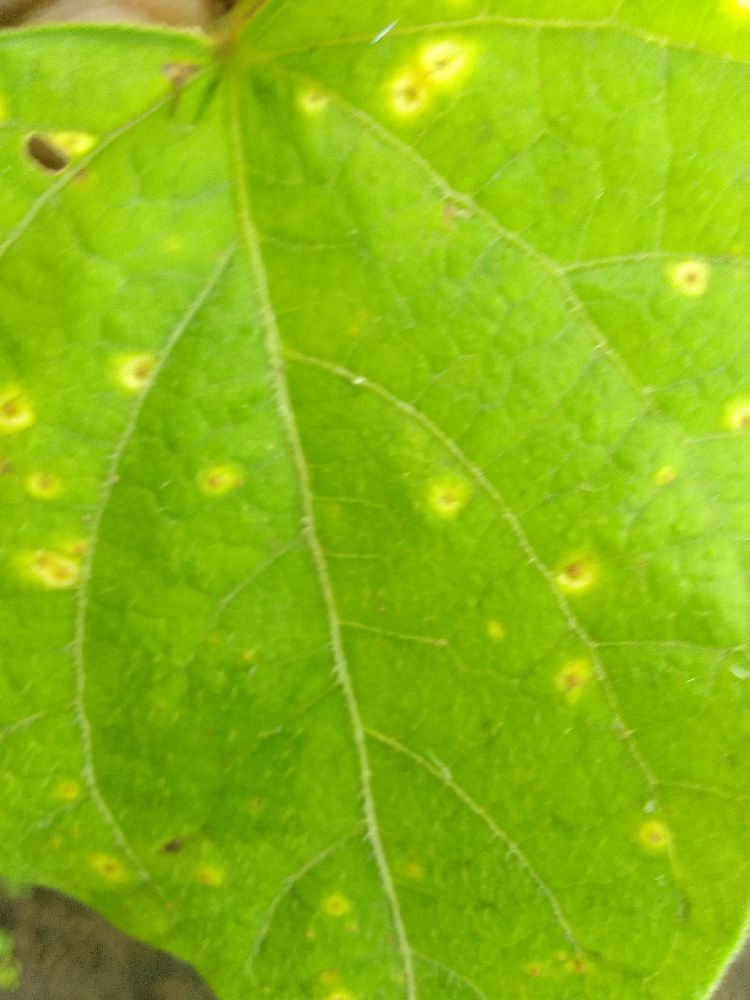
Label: rust